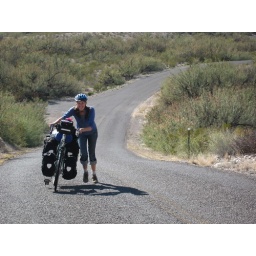
Pushing my bike up a steep hill in Big Bend National Park, Texas.